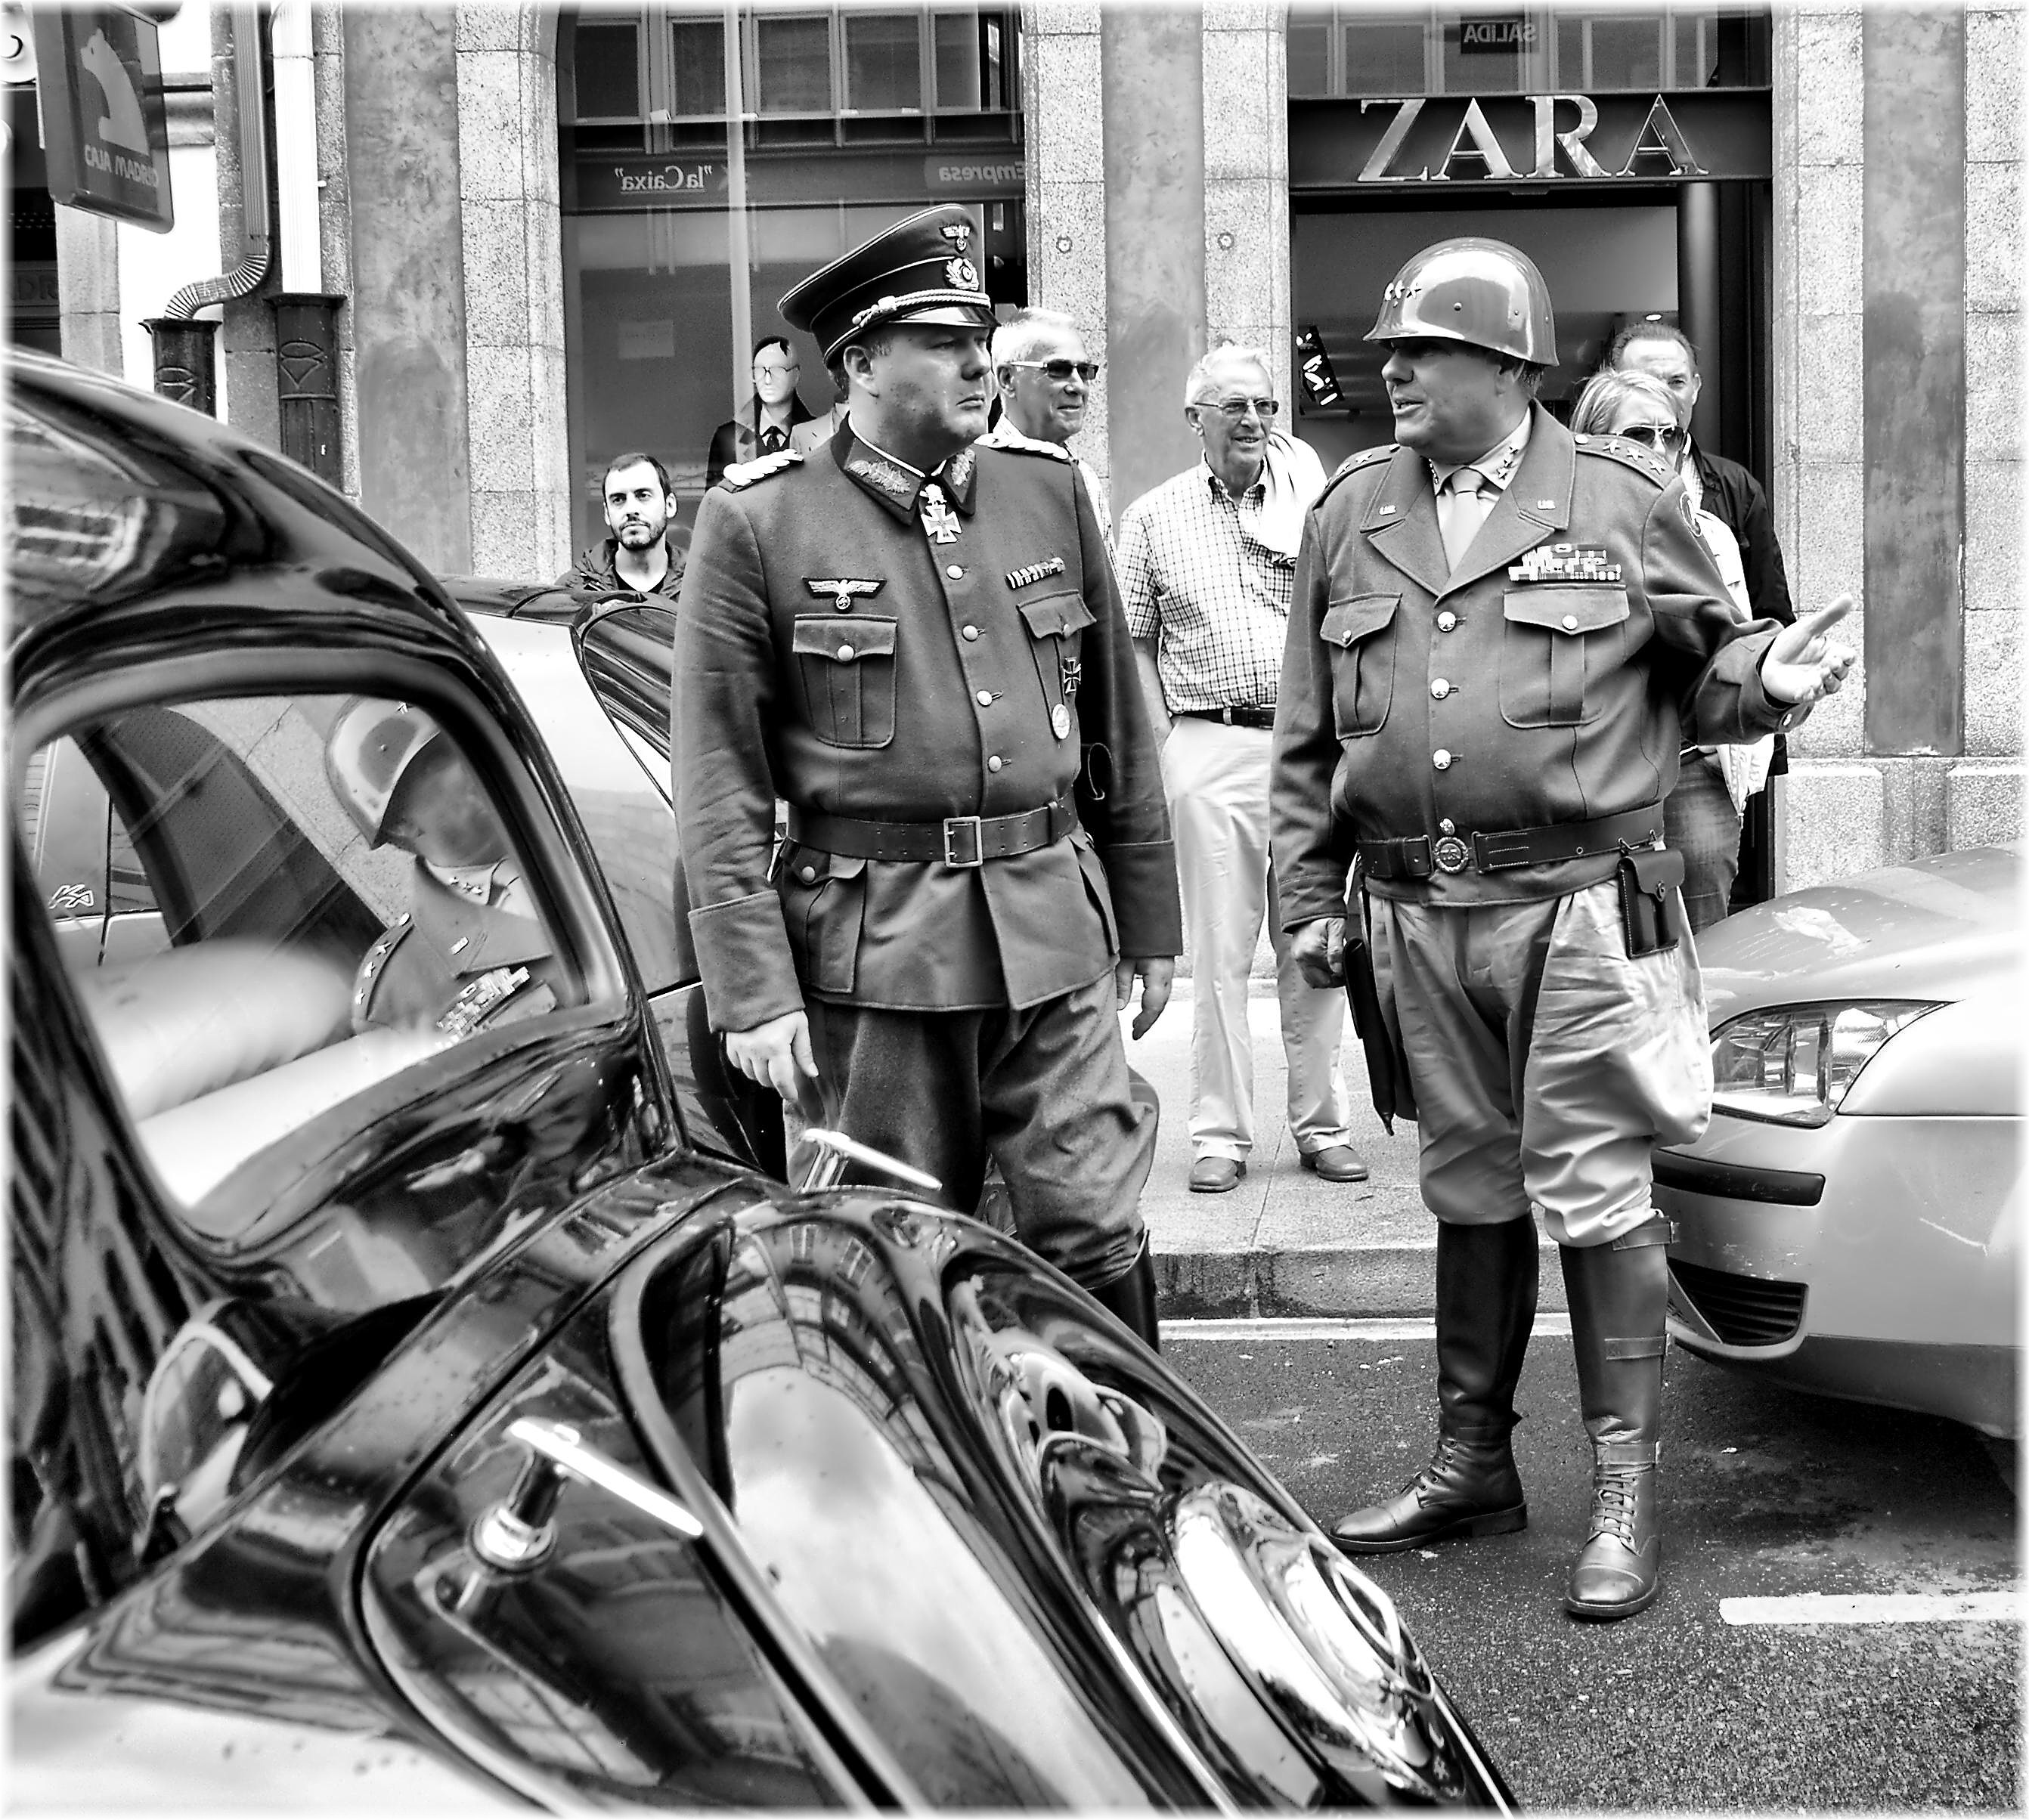
black and white, people, vehicle, motorcycle, monochrome, bw, blancoynegro, mygearandme, bn, recreaccion, gentes, soldados, militares, xentes, lacoruna, acoru a, coru a, ejercitos, monochrome photography